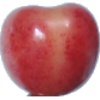
Label: cherry_rainier